The Mill (Rembrandt print)

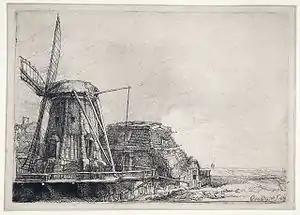

The Mill is a 1641 print by Rembrandt, only known in a single state. Copies of it are in the Rijksmuseum, the Metropolitan Museum of Art, and most large print rooms.